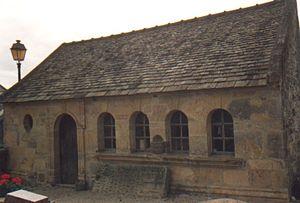
église Argol, ossuaire, denez goasguen.
L'église Saint-Pierre-et-Saint-Paul d'Argol est l'église paroissiale d'Argol, dans le département du Finistère en France, construite en 1575 au sein d'un enclos paroissial.